Willy Clarkson

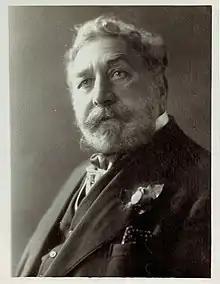
Willy Clarkson in 1934

William Berry Clarkson (31 March 1861 – 12/13 October 1934) was a prominent British theatrical costume designer and wigmaker. After his death, evidence emerged that he had been involved with others in large-scale insurance fraud.